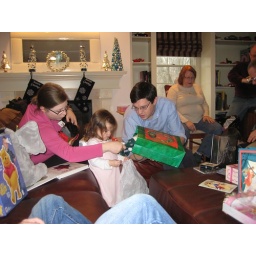
cat is more interested in the paper than the gift